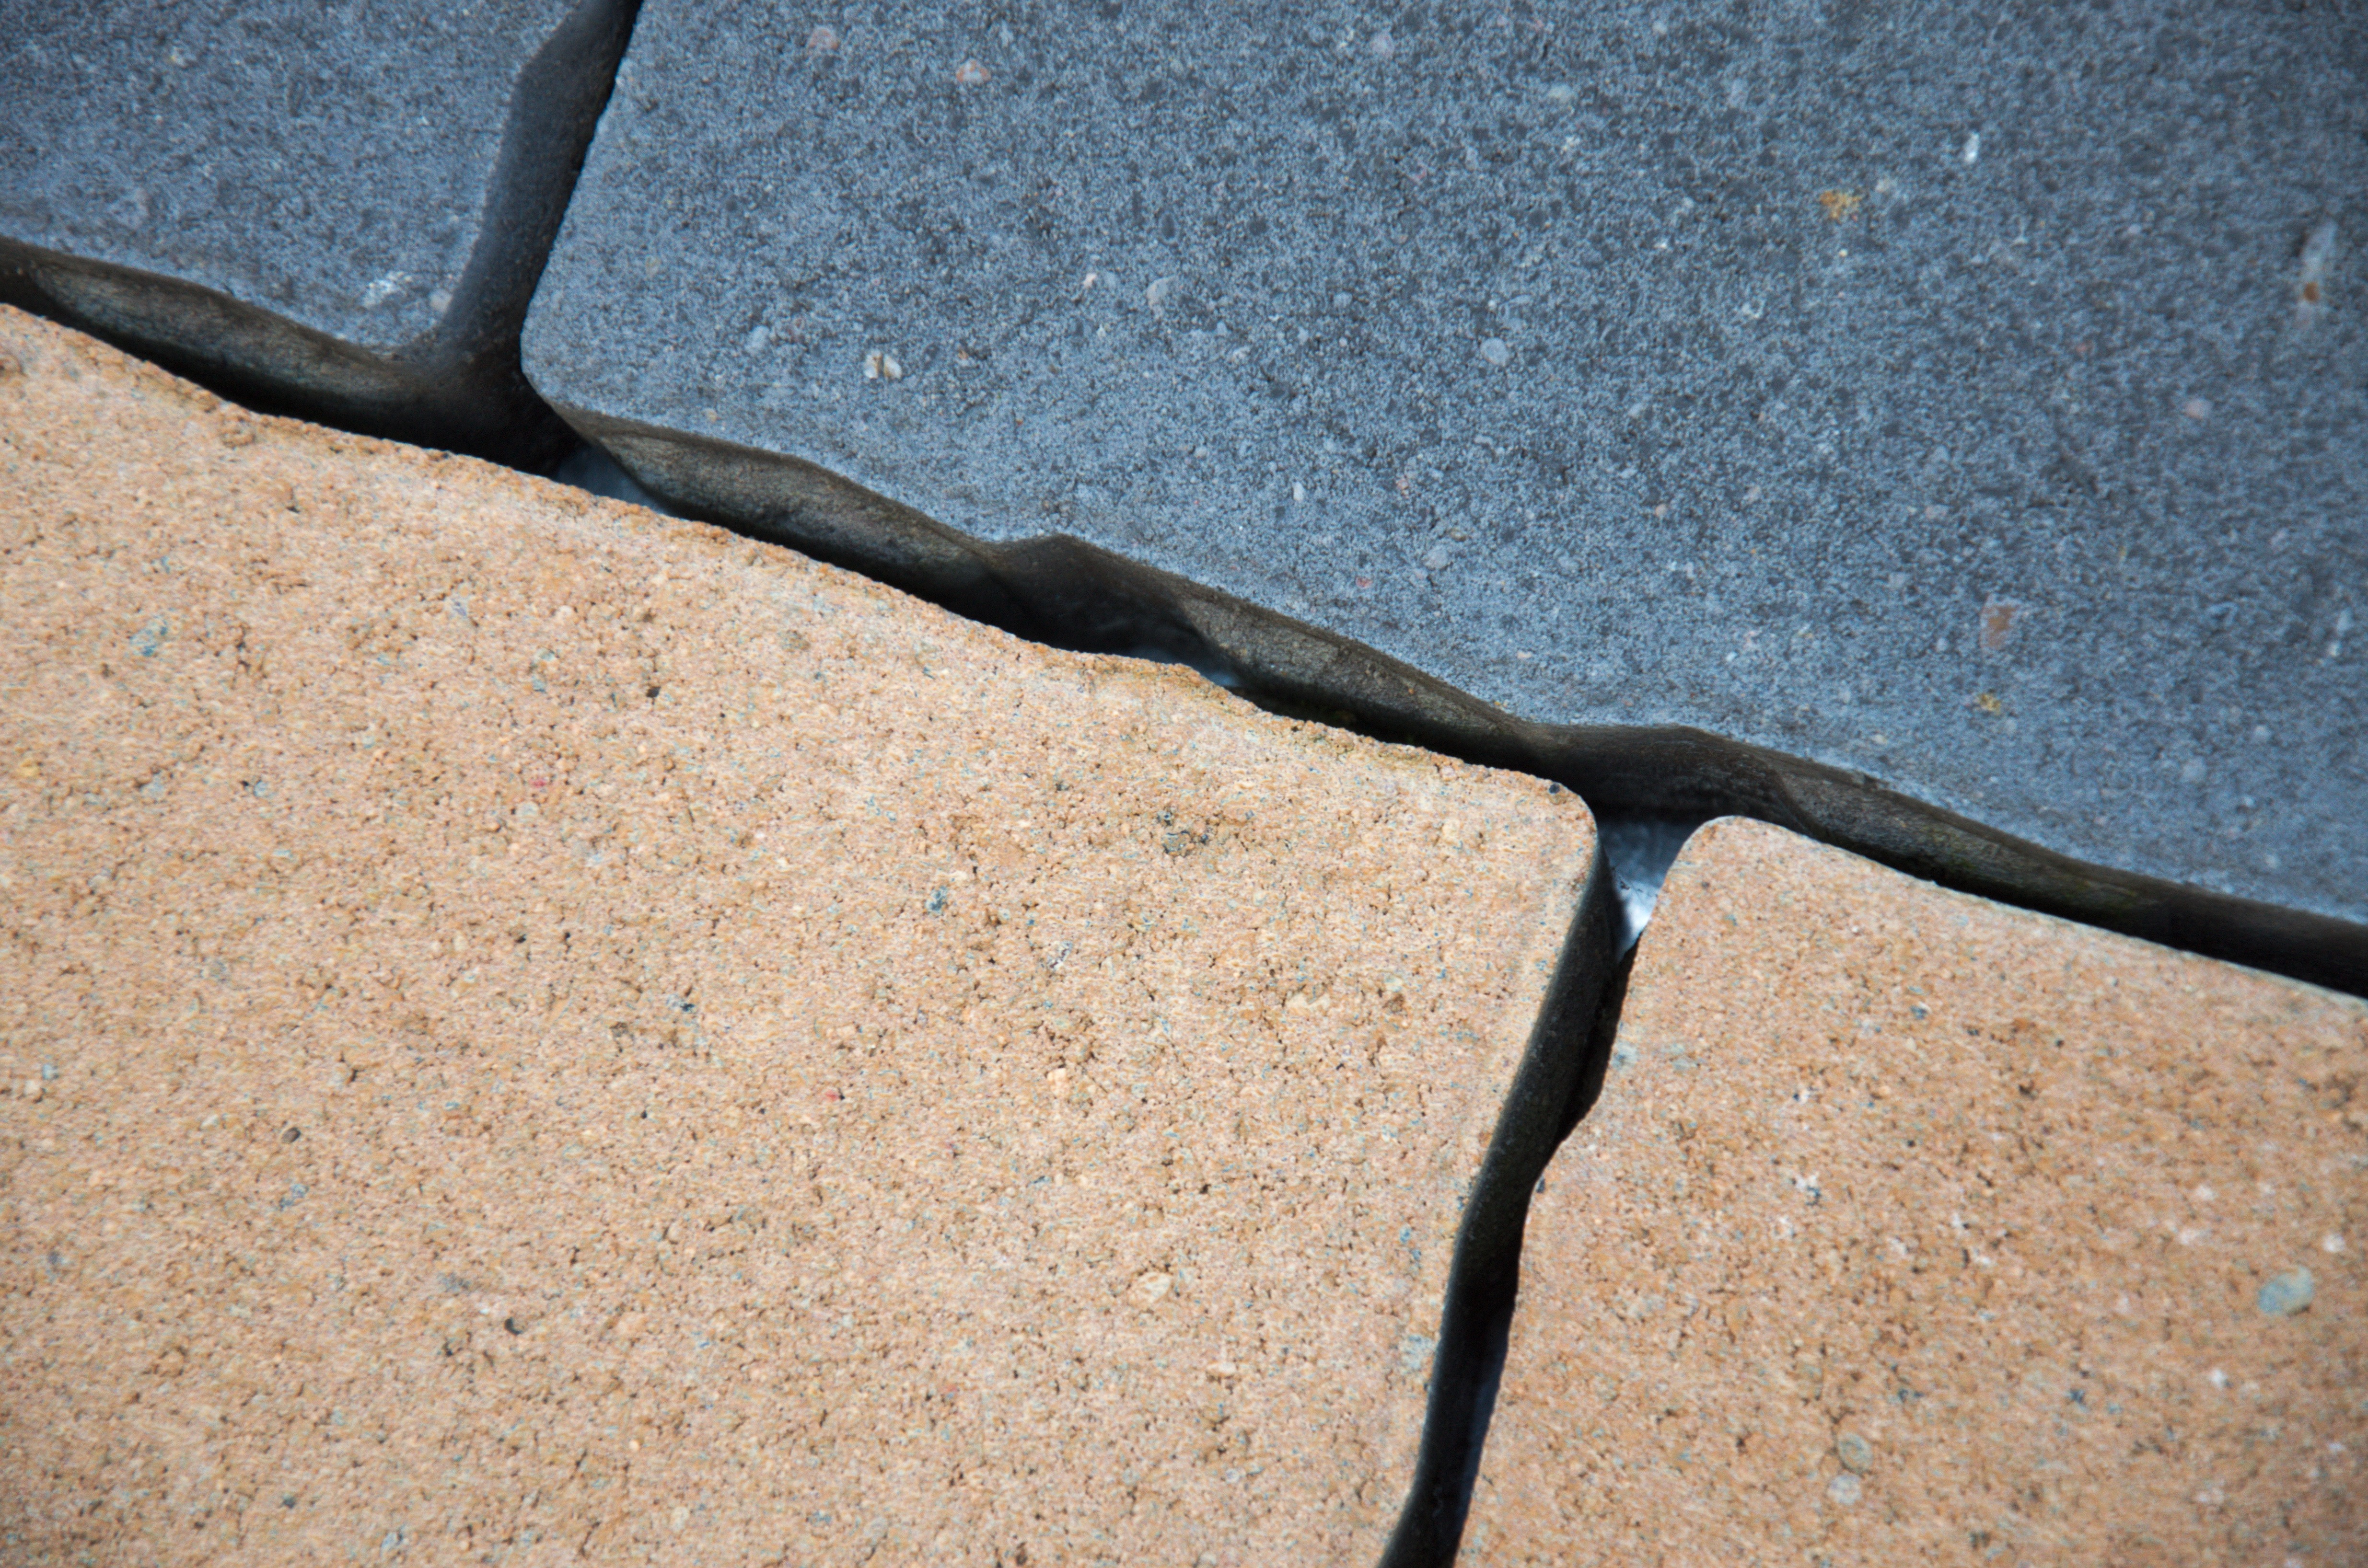
sand, abstract, structure, wood, asphalt, pattern, soil, material, stones, paving stones, flooring